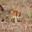
Label: kangaroo